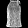
Label: Shirt